Bradshaw Gass & Hope

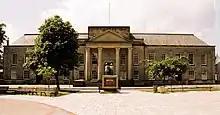
Burnley Police Station and Magistrates Court, built 1951–55

Bradshaw Gass & Hope is an English architectural practice founded in 1862 by Jonas James Bradshaw (–1912). It is Bolton's oldest architectural practice and has exhibited archive drawings in London and Manchester. The style "Bradshaw Gass & Hope" was adopted after Bradshaw's death to incorporate the names of the remaining partners, John Bradshaw Gass and Arthur John Hope. , the firm continues to operate from offices in Bolton.